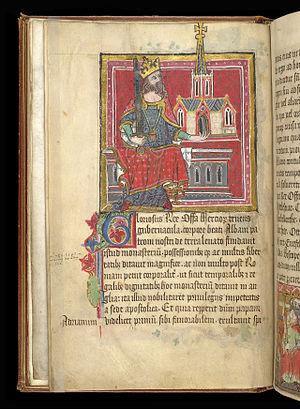
Offa est roi de Mercie de 757 à sa mort, le 29 juillet 796.